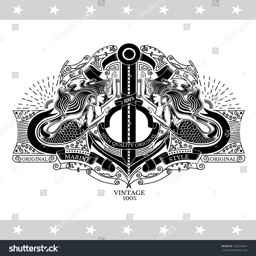
mermaids hold the anchor with ribbons and line pattern .